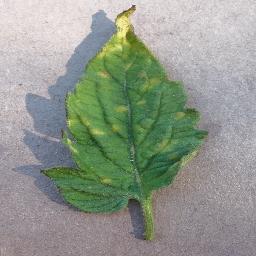
Label: Tomato___Leaf_Mold